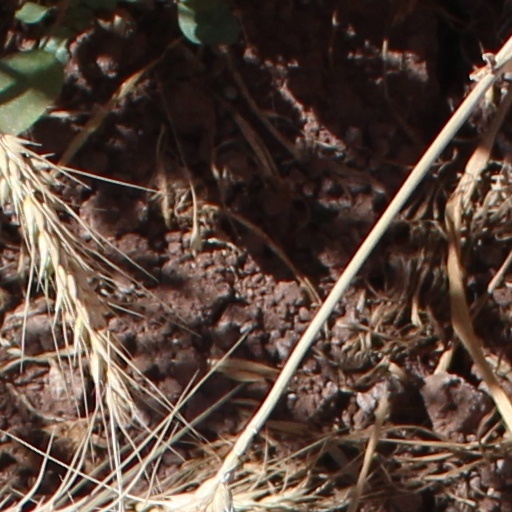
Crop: wheat